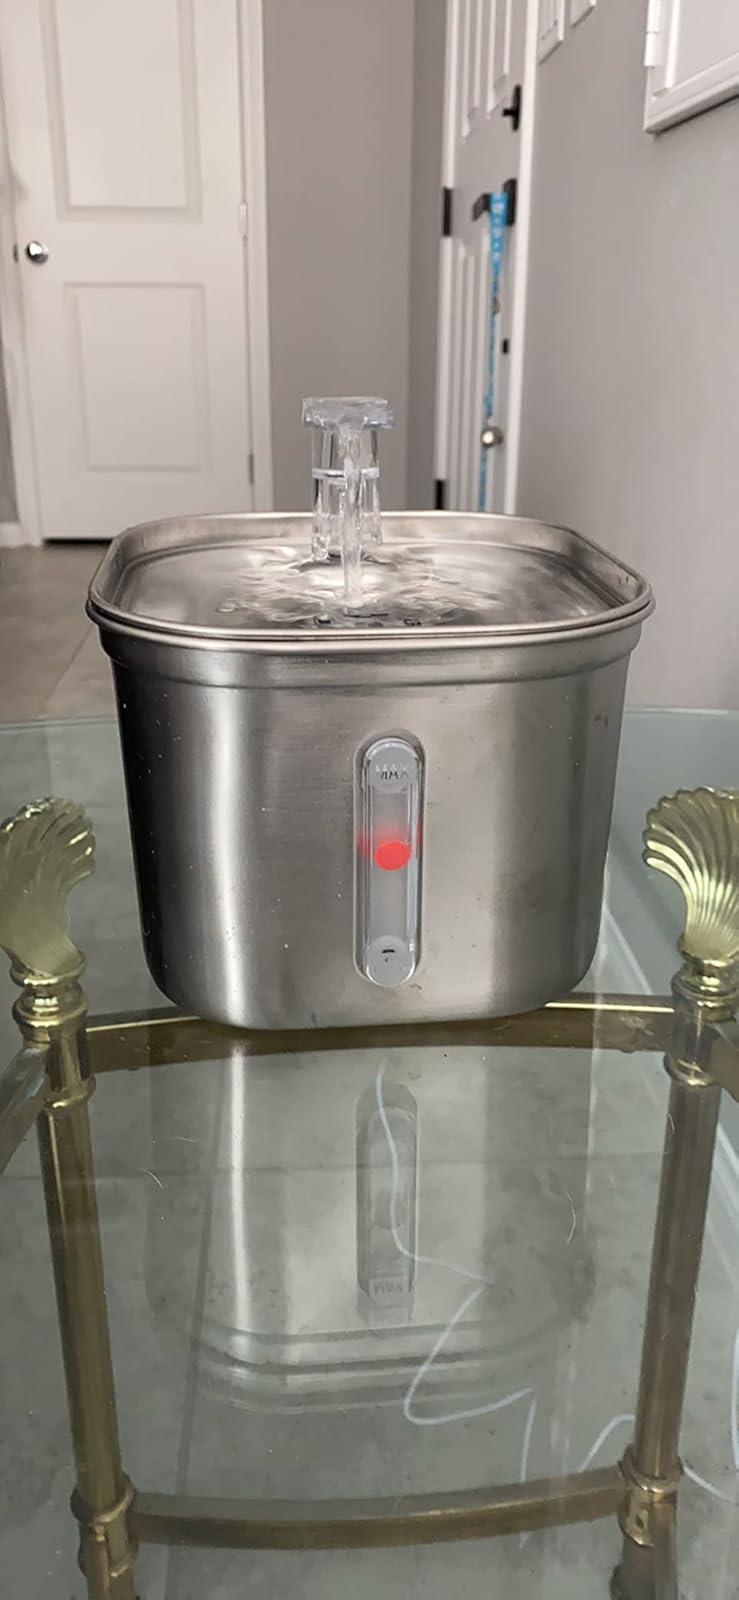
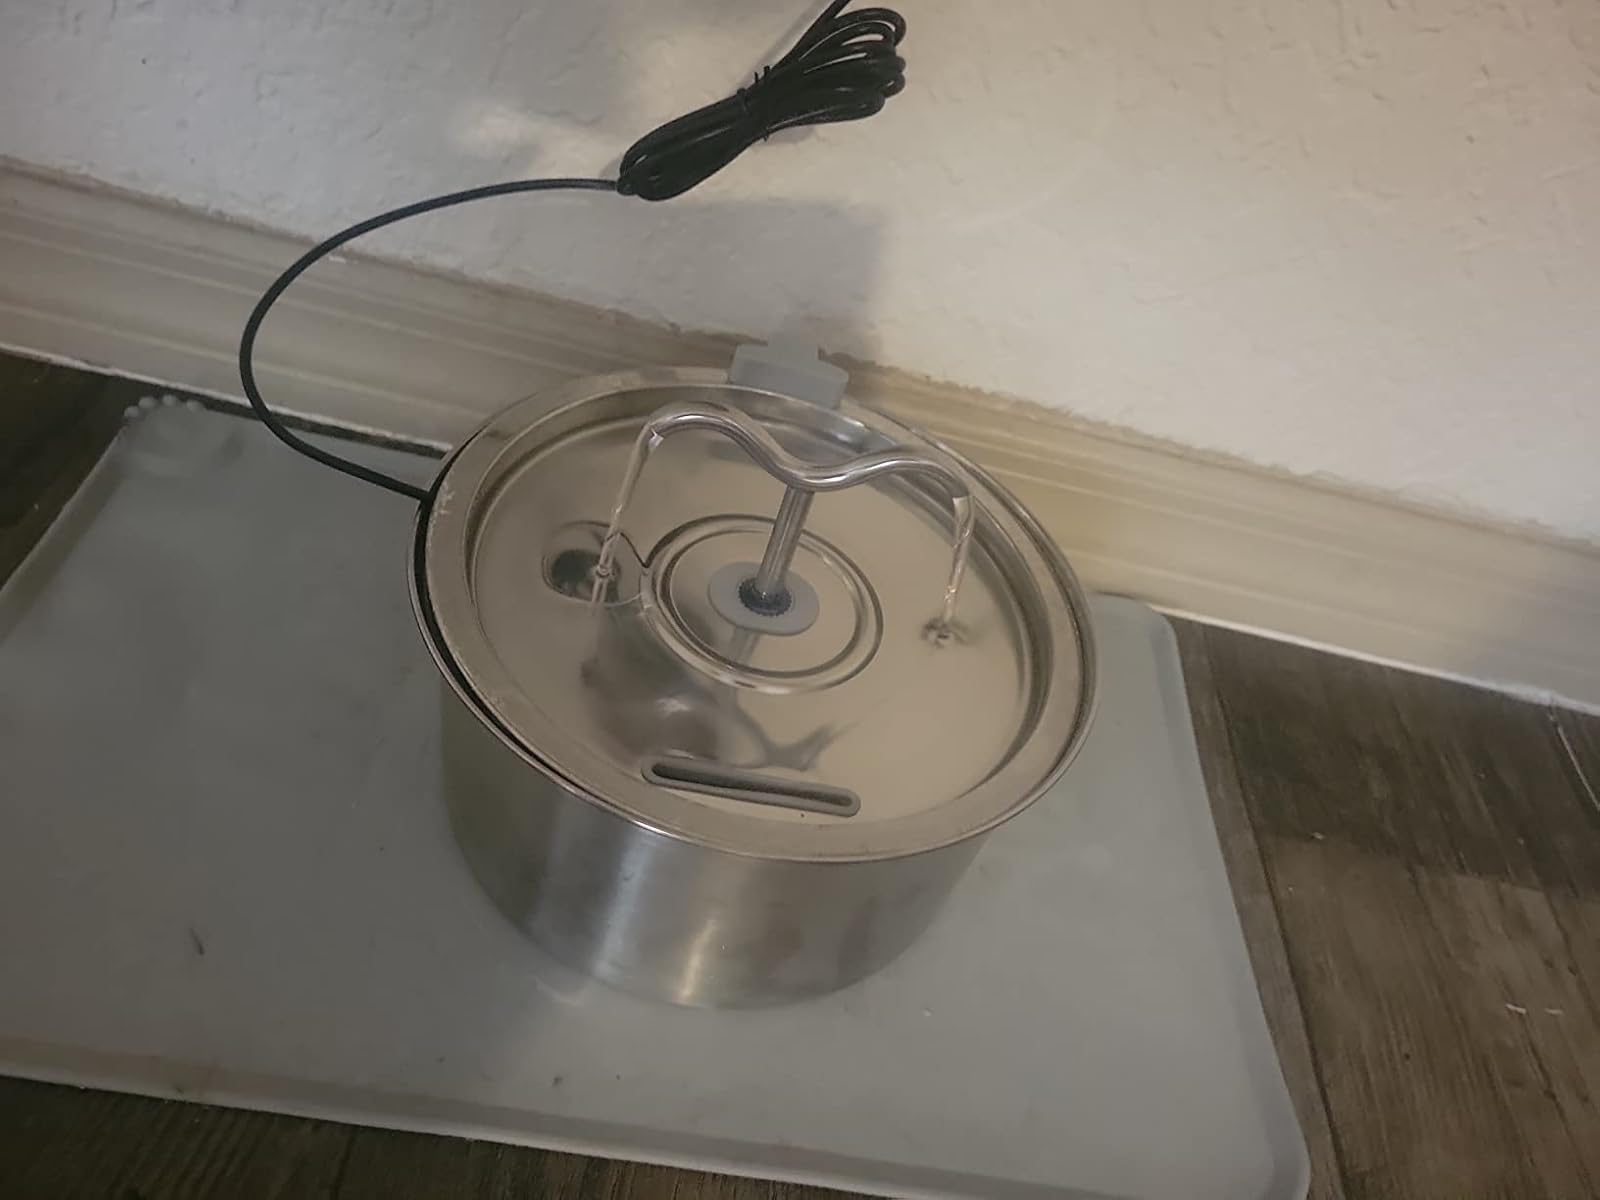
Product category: items_bowl
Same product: no